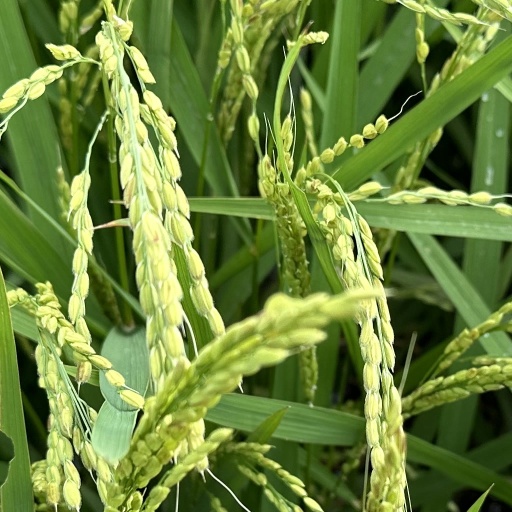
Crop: rice